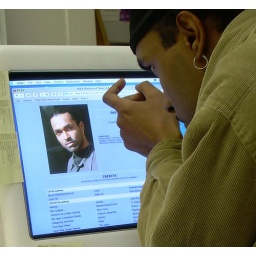
Photo on computer screen by Roger Lanoue, Jr.